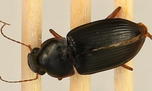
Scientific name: Harpalus pensylvanicus
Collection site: North Sterling NEON (STER), plot STER_029